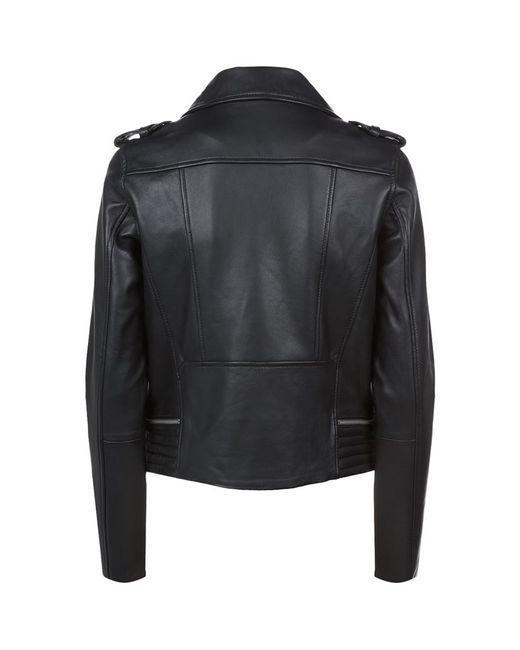
schwarze robuste Lederjacke, Bikerjacke